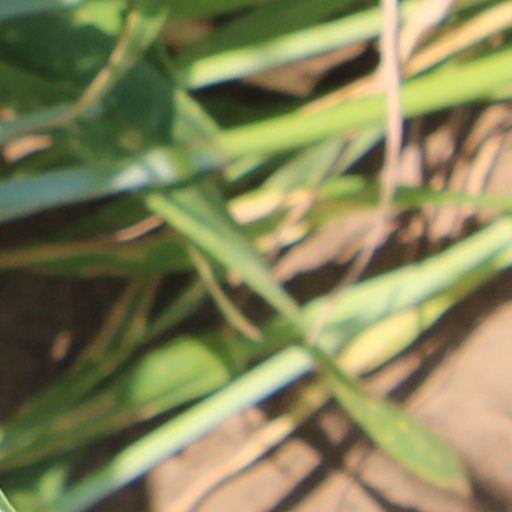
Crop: wheat